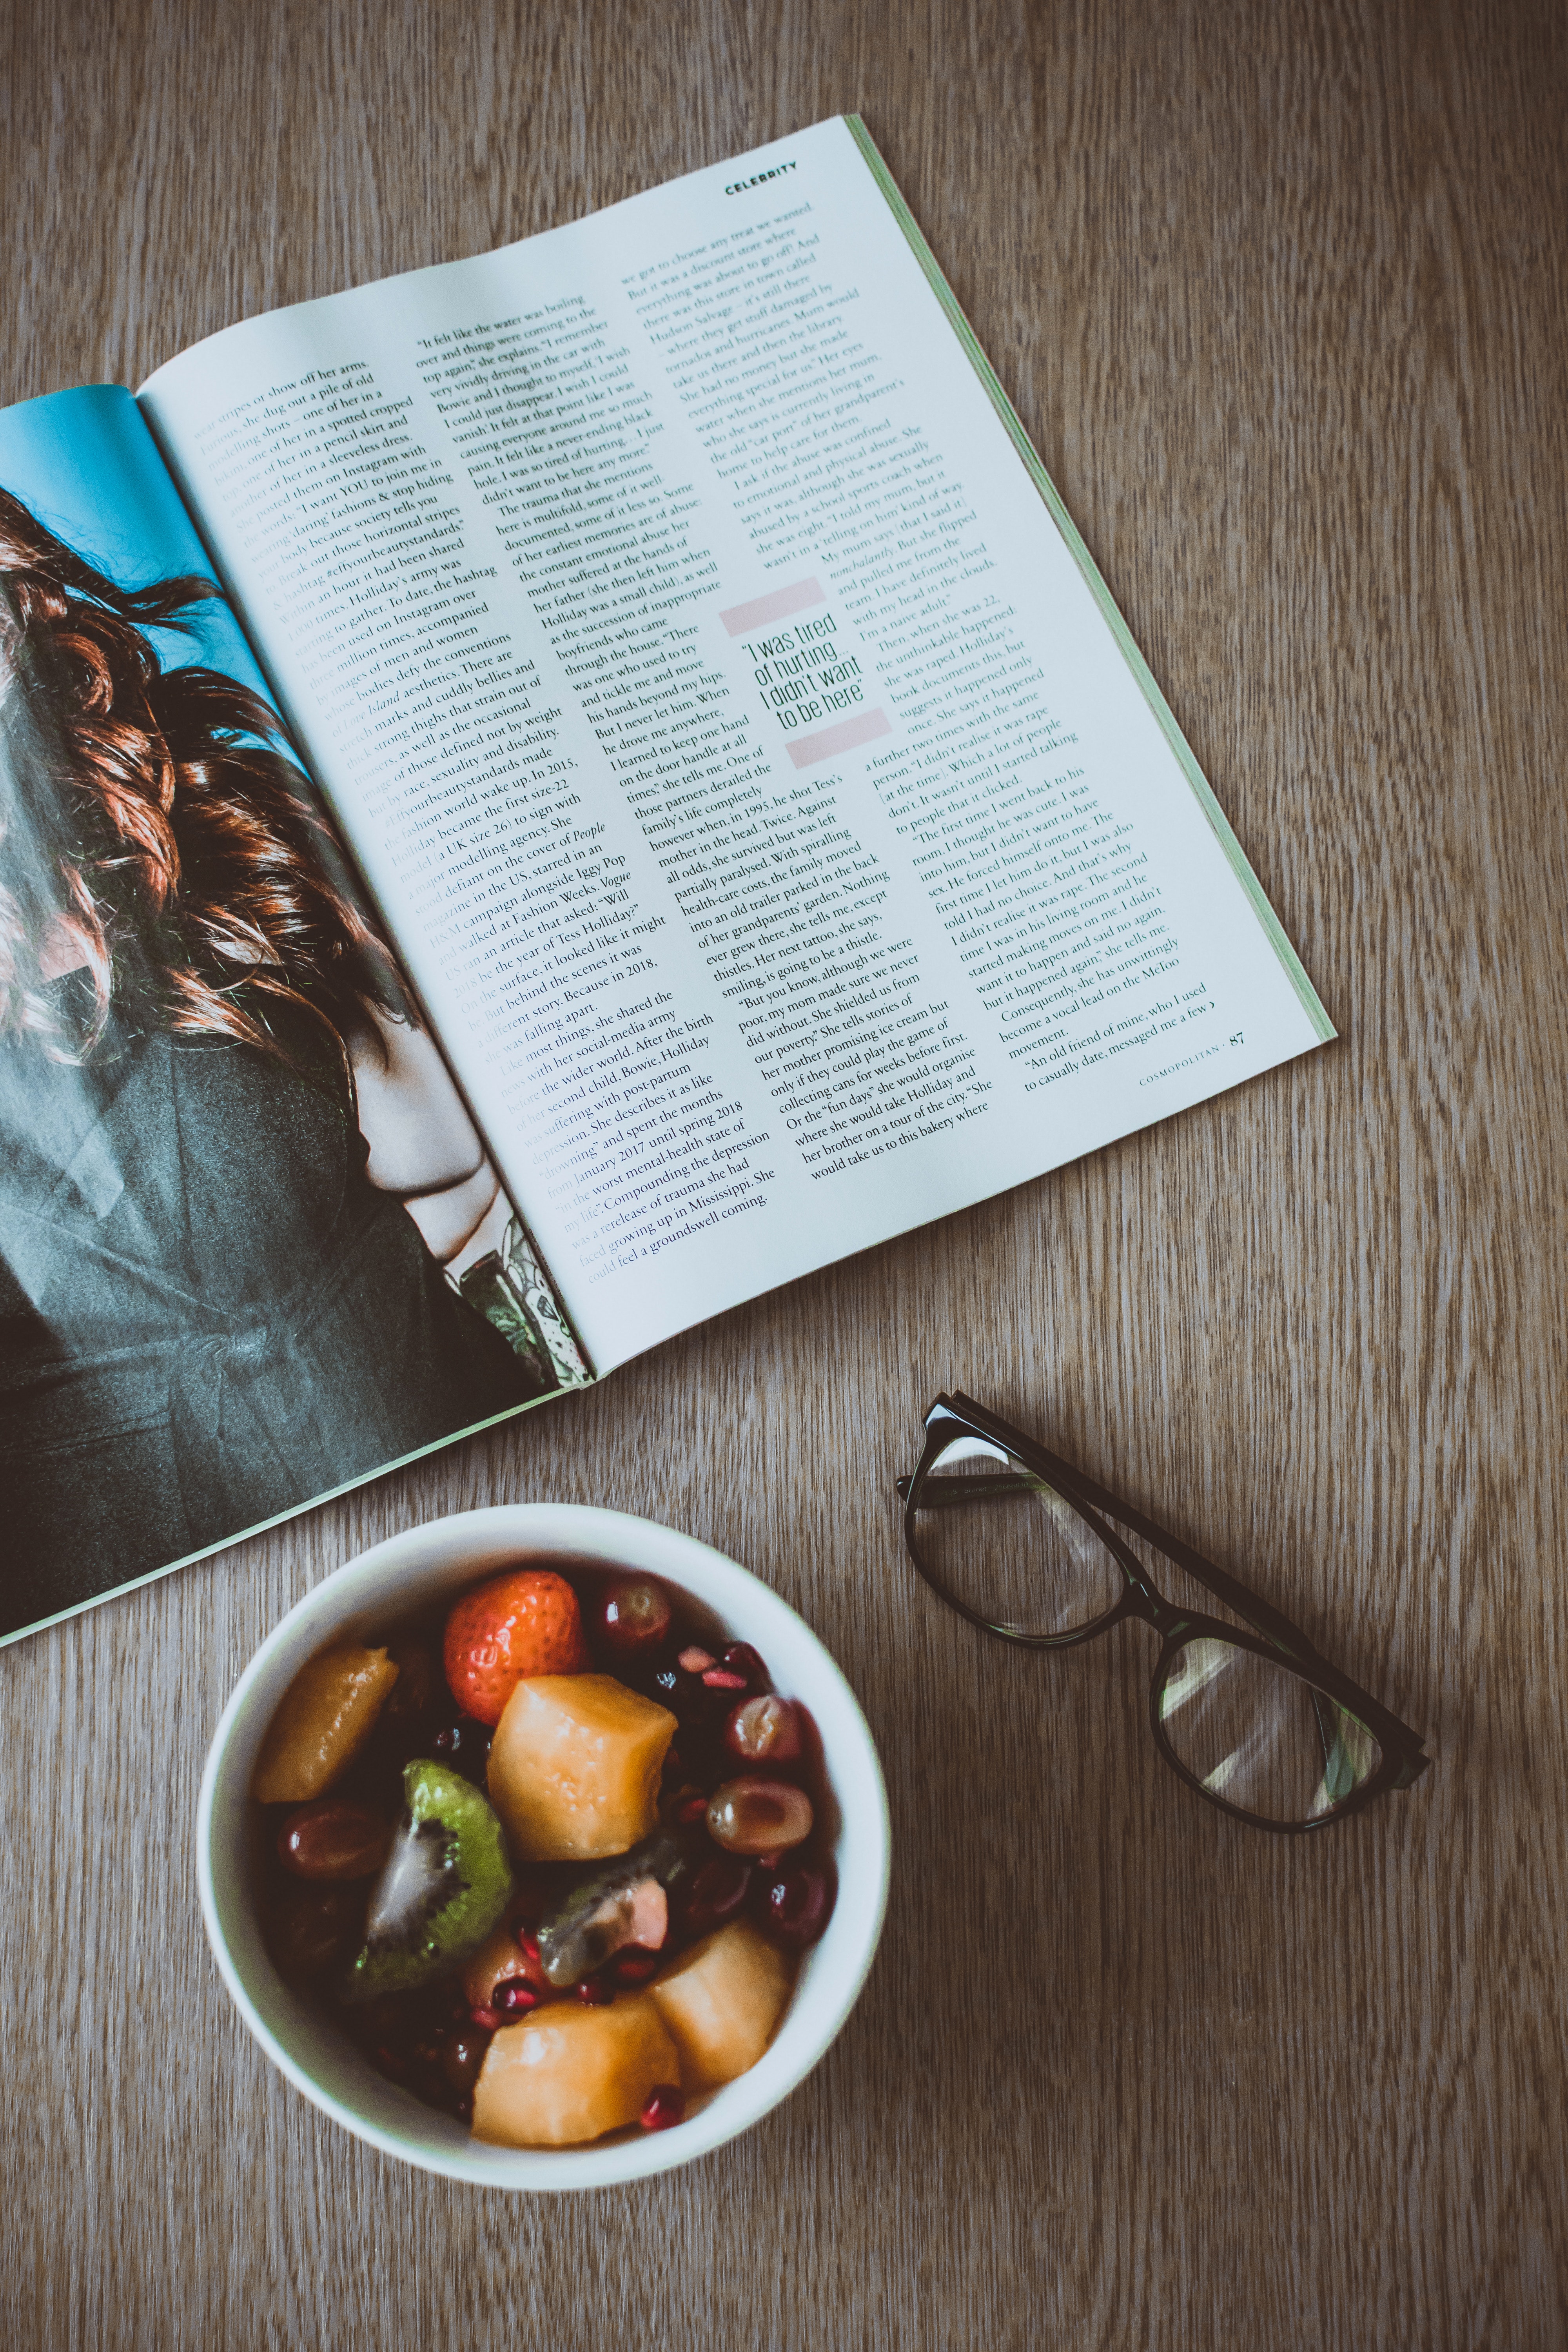
food, dish, recipe, meal